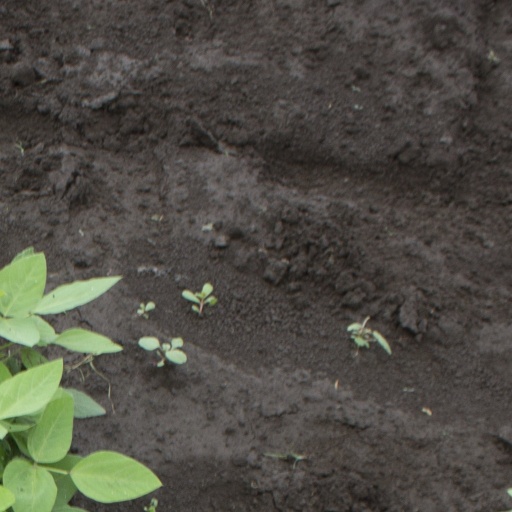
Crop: soybean